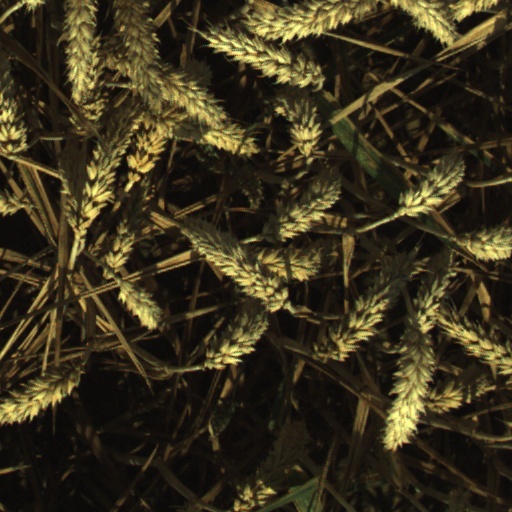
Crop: wheat